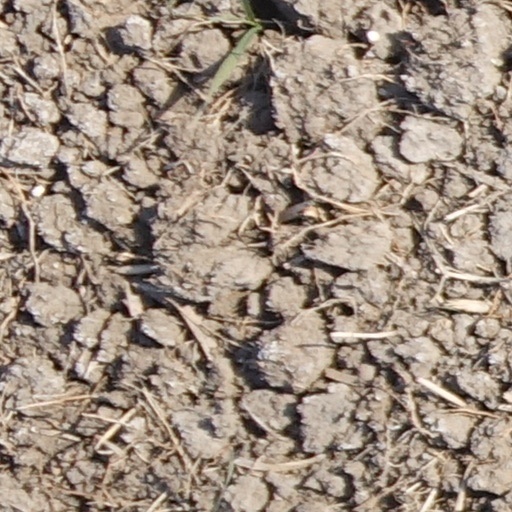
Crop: wheat